David Rose (songwriter)

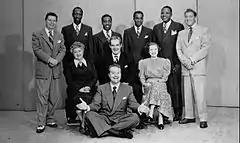
Photo of 1948 "Raleigh Cigarettes Program" cast: Standing: Pat McGeehan, The Four Knights, David Rose (orchestra leader). Seated: Verna Felton ("Grandma" to Skelton's "Junior" character), Rod O'Connor (announcer), Lurene Tuttle ("Mother" to Skelton's "Junior" character). Front: Red Skelton.

Rose was born in London, England, to Jewish parents, and raised in Chicago, Illinois, United States. The family name was originally Rosenberg. Rose's career in music began when he worked with Ted Fio Rito's band when he was 16. Rose also worked as a standby pianist for NBC Radio. There in the early 1930s, he first gained a reputation, while arranging for the Frank Trumbauer orchestra, and later leading a house band at station WGN.